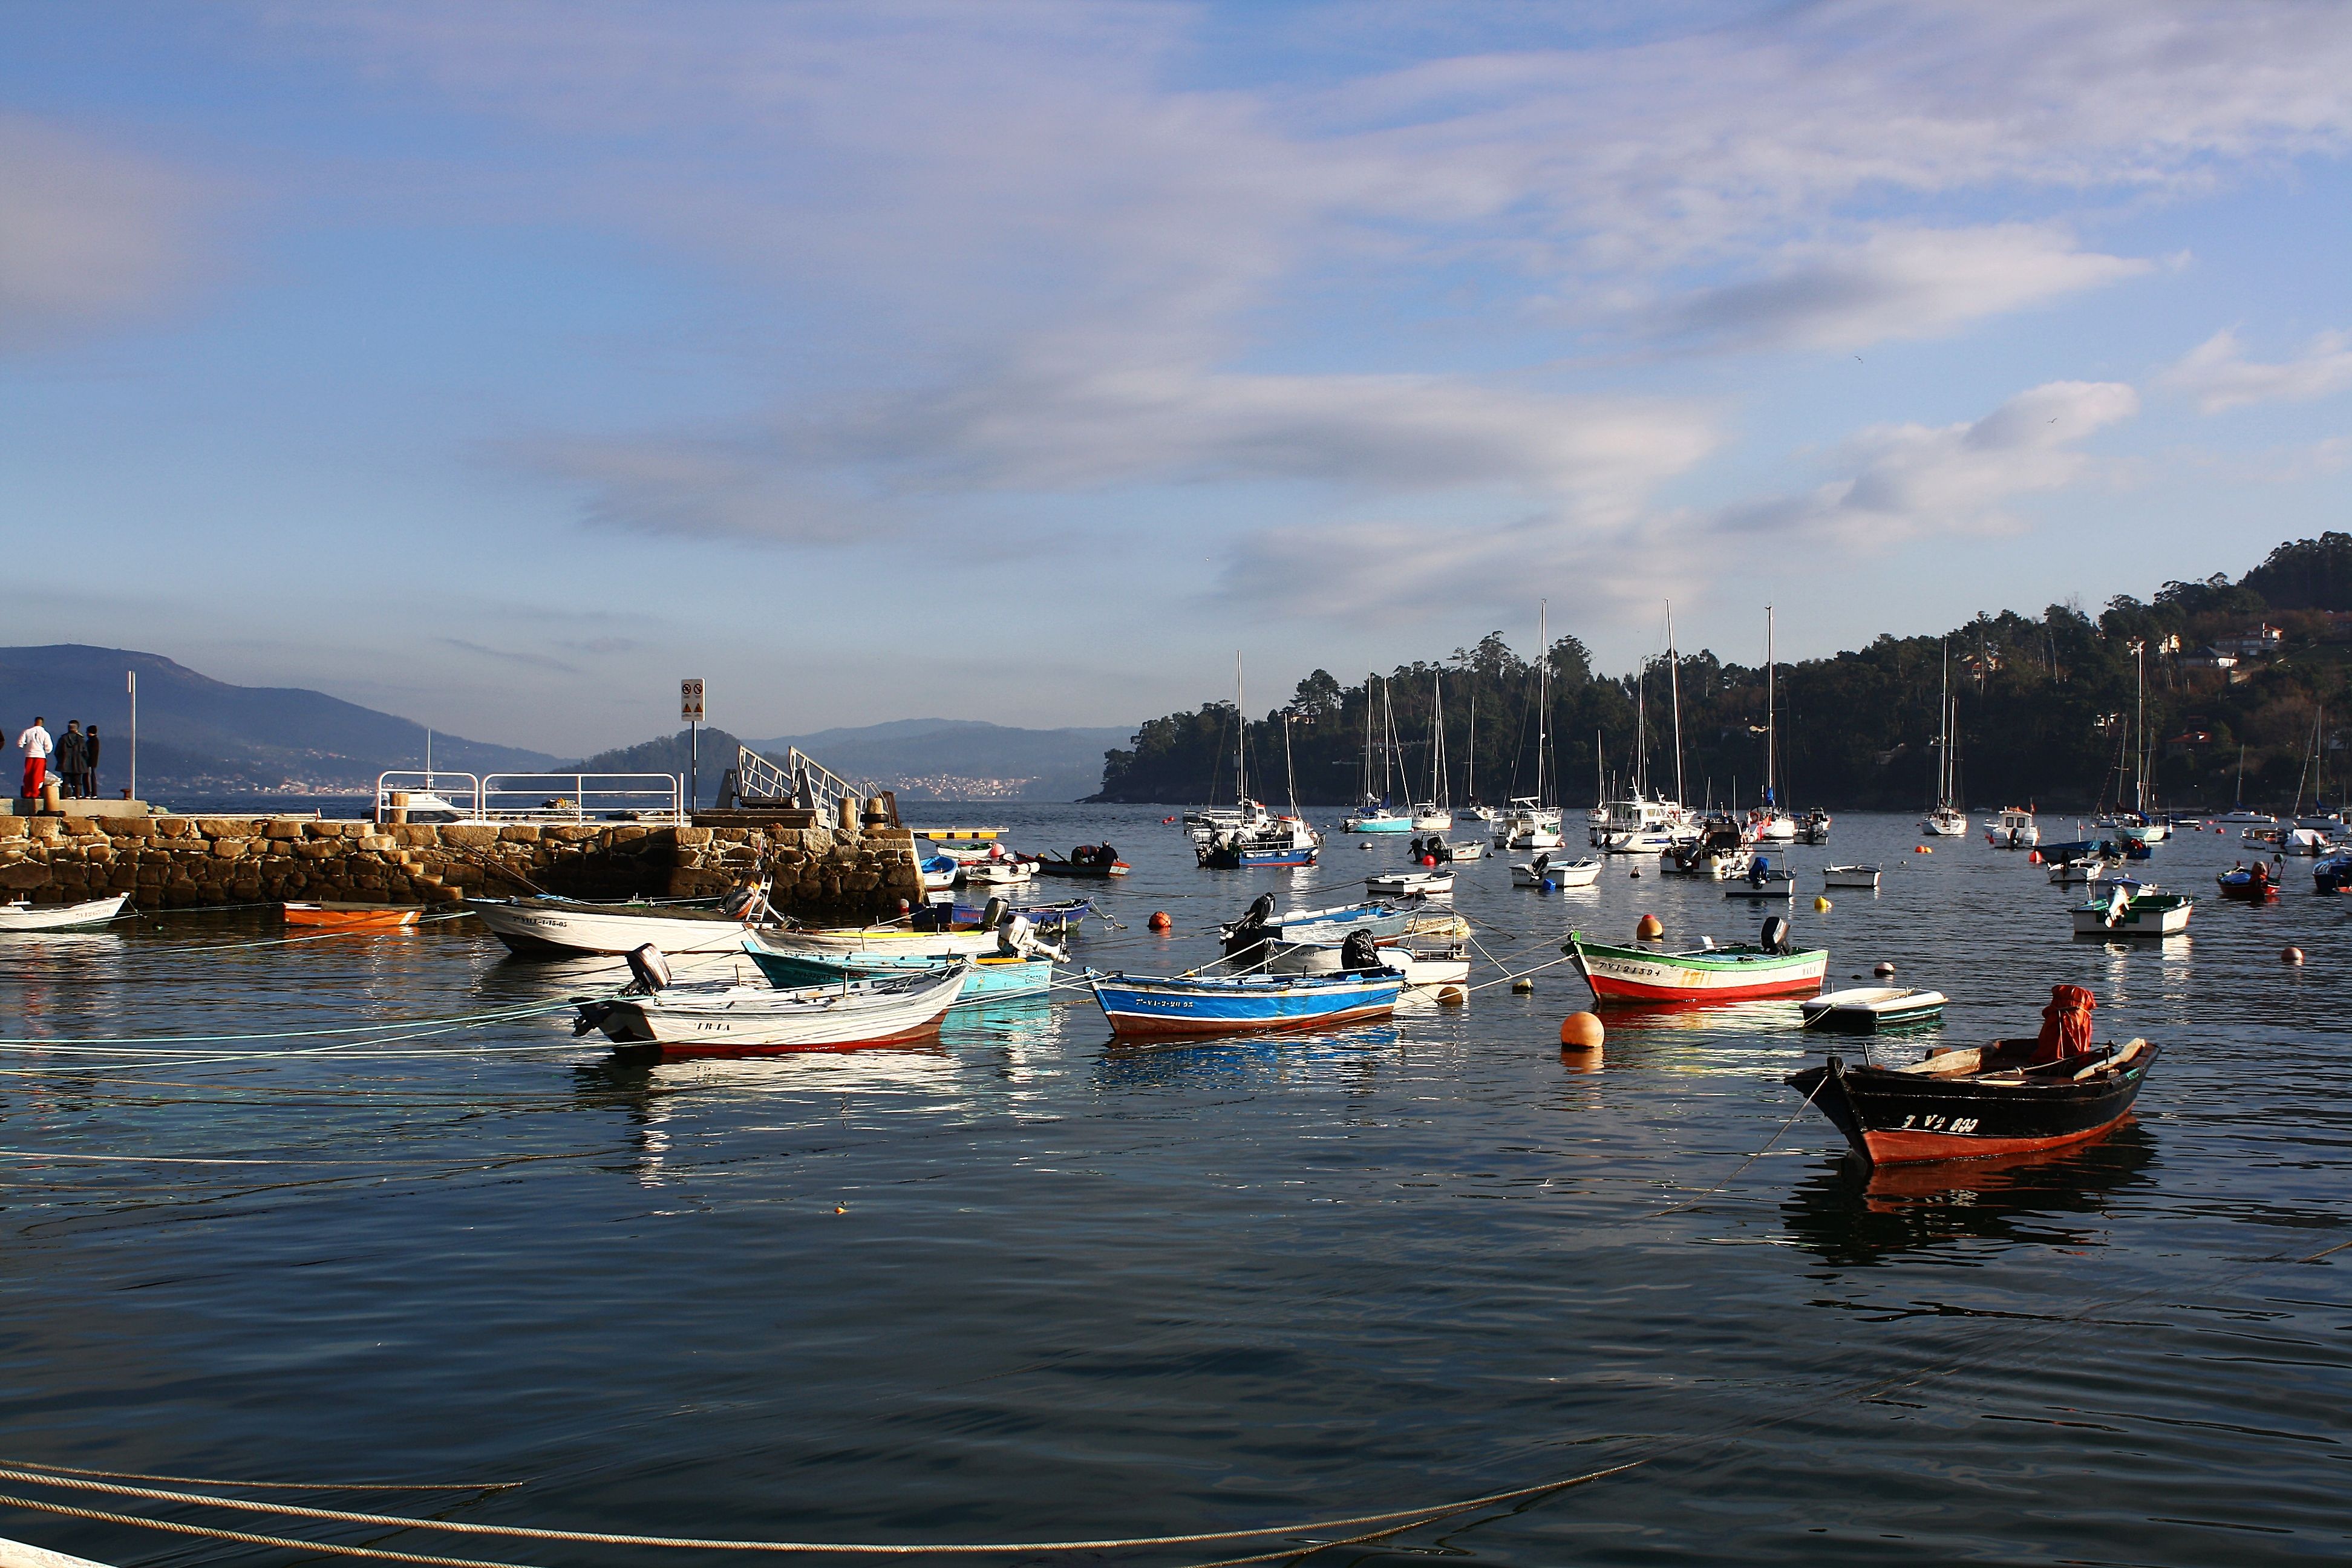
sea, coast, dock, boat, vehicle, bay, harbor, marina, spain, boating, espaa, galicia, pontevedra, watercraft, ggl1, canoneos1000d